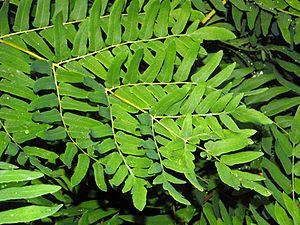
La réserve naturelle nationale de la tourbière de Mathon est une réserve naturelle nationale de la région Normandie. Créée en 1973, elle s'étend sur 16 ha et protège une tourbière présentant un grand intérêt floristique.